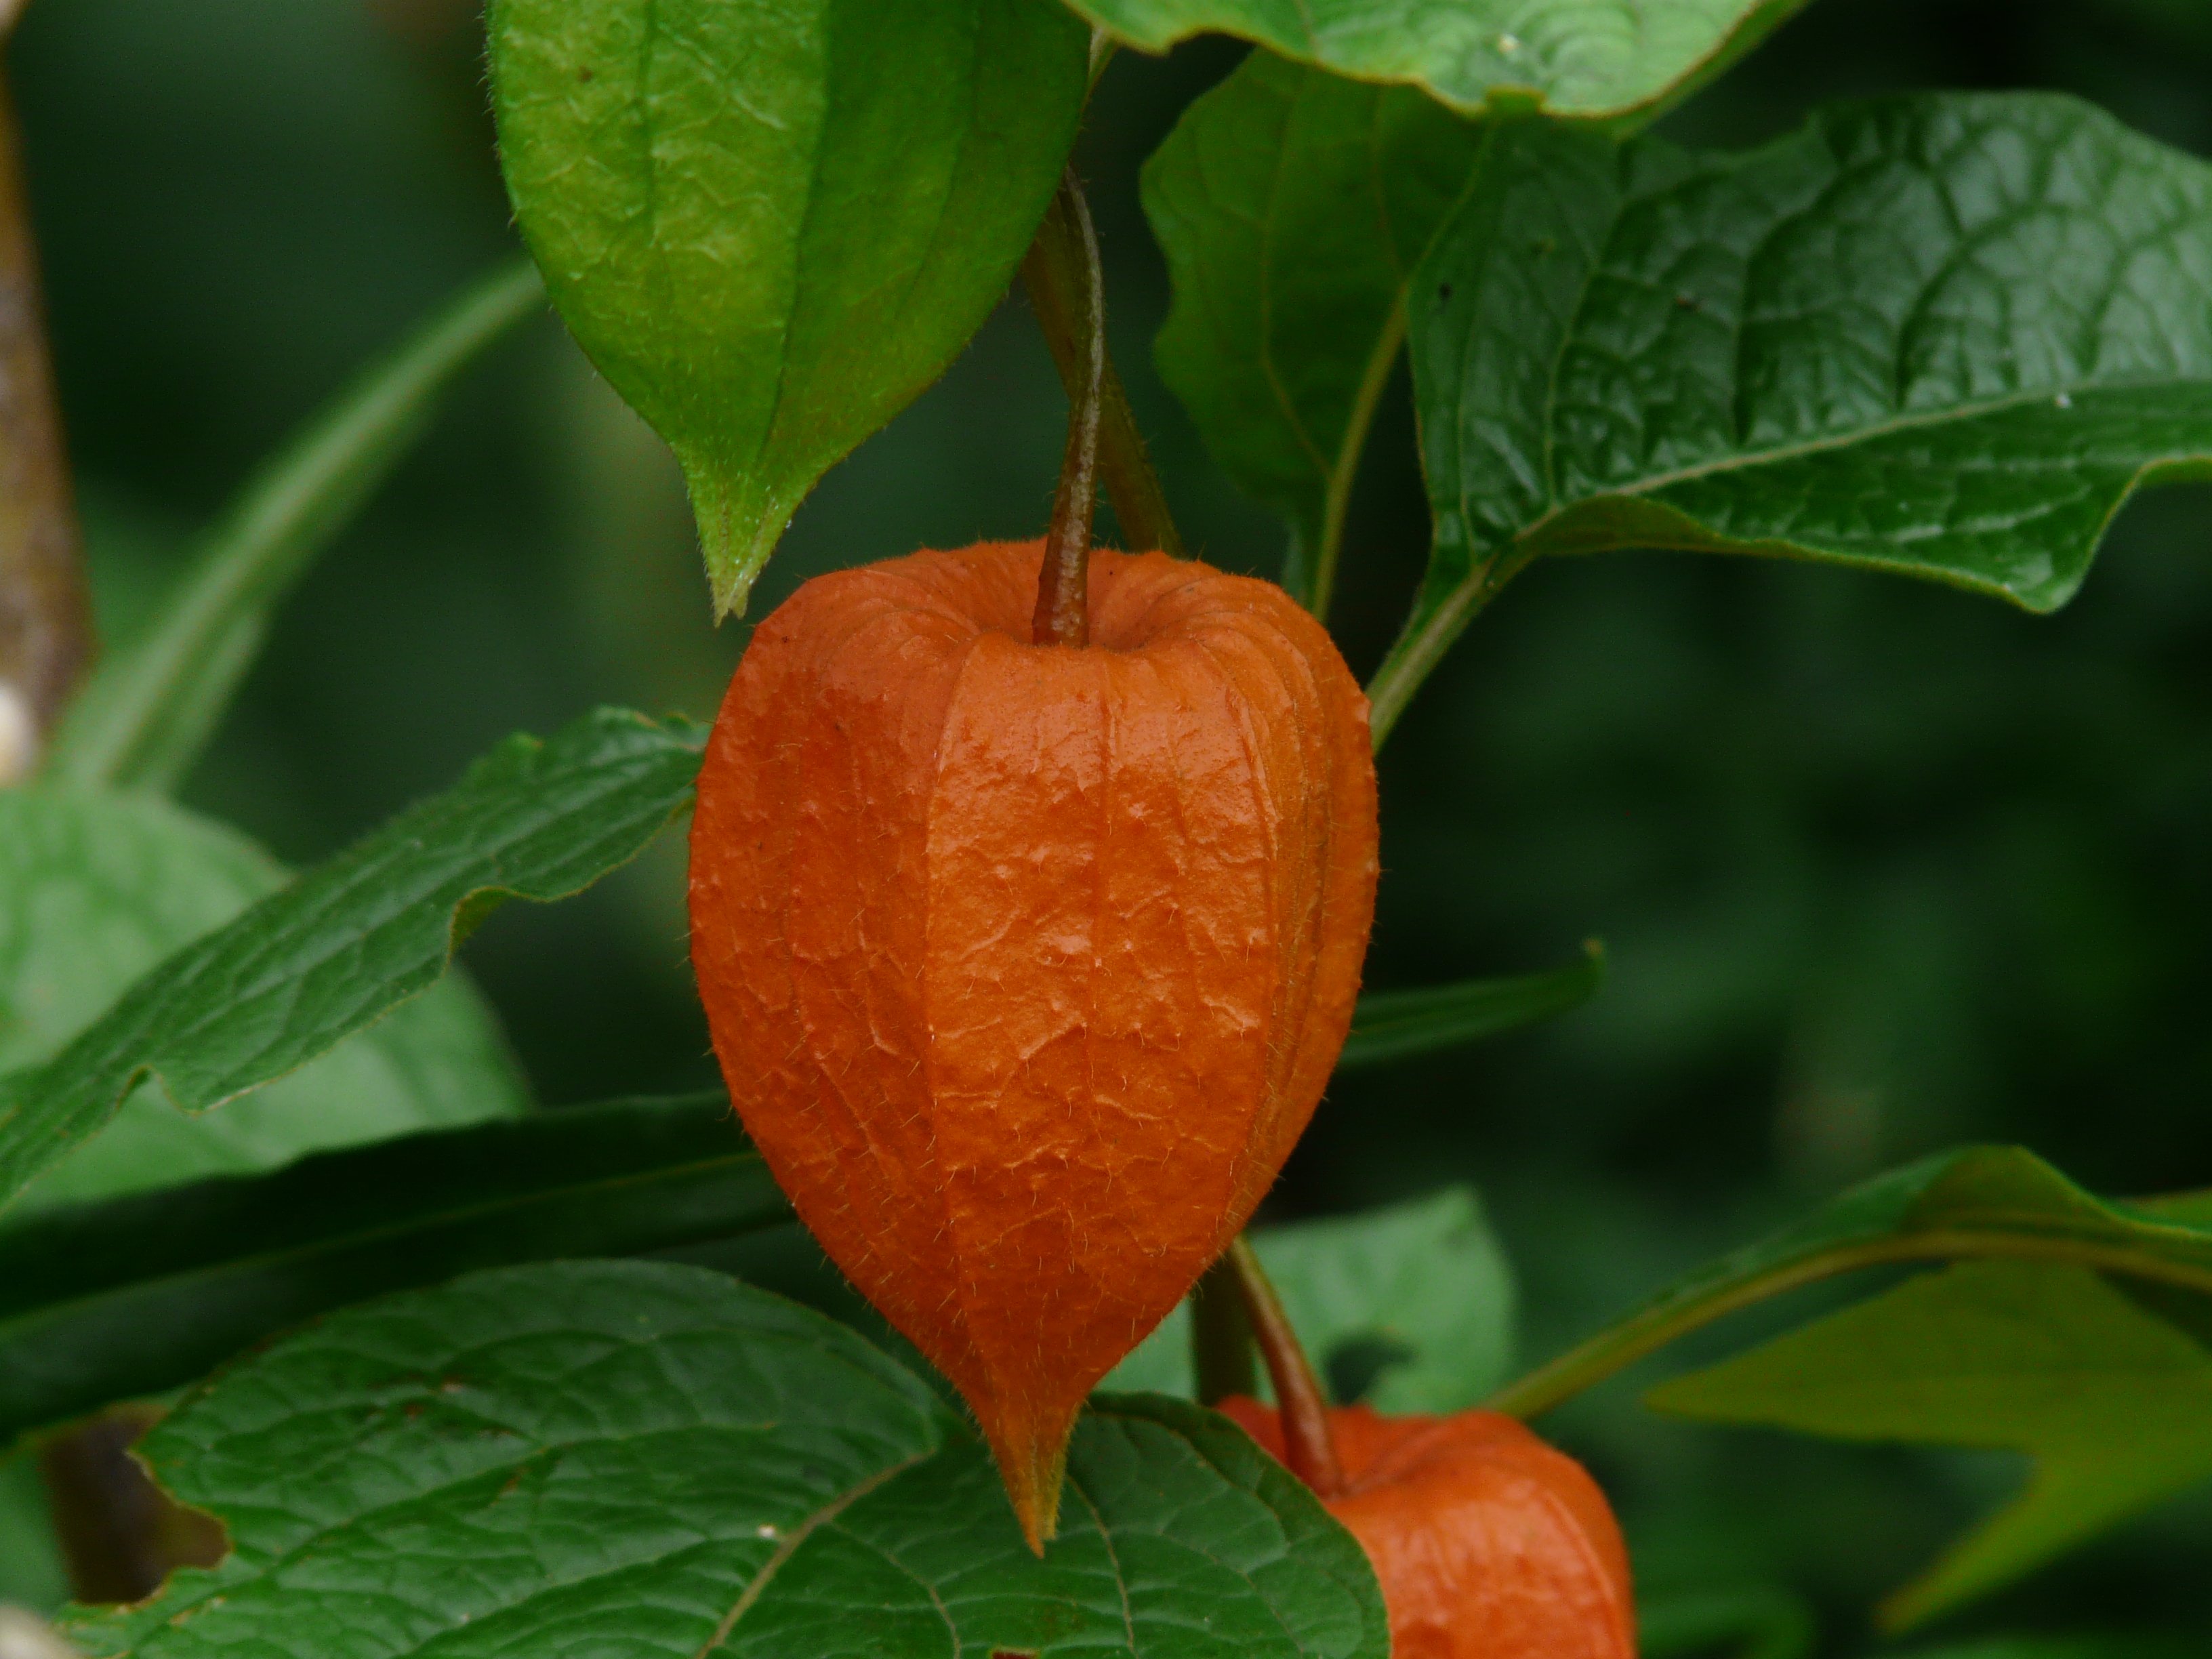
tree, plant, fruit, leaf, flower, cup, orange, food, produce, vegetable, flora, peppers, citron, physalis, lampionblume, diospyros, solanaceae, sepals, macro photography, ornamental plant, flowering plant, physalis alkekengi, nachtschattengew chs, schnittblume, pericarp, bitter orange, mandarin orange, bladder cherry, land plant, common persimmon